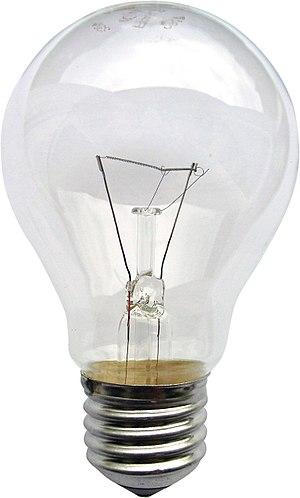
Ampoule électrique de la marque Neolux (max.
1ᵉʳ janvier :
Civilization III est un jeu vidéo édité en 2001, qui fait appel à de nombreuses notions de microgestion et de stratégie ; c'est le troisième volet de la série Civilization supervisée par Sid Meier.
Différents parlements ont adopté des mesures pour abandonner les lampes à incandescence. Dans certaines juridictions, cela a été fait au travers d'une législation, alors que d'autres pays ont adopté des mesures volontaristes. L'argument avancé pour promouvoir cette mesure est l'amélioration du rendement énergétique en phase de consommation. Les technologies d'éclairage alternatives, au meilleur rendement lumineux, comprennent notamment les lampes fluorescentes compactes et les lampes à diode électroluminescente. Elles offrent aux industriels des prix et des marges assez intéressantes pour qu’ils soient favorables à la substitution.
Le support des lampes électriques est standardisé depuis le début du XXᵉ siècle. Le principe est d'utiliser une douille et un culot appairés pour assurer l'alimentation et le maintien mécanique de la lampe électrique. L'alimentation est généralement assurée par l'intermédiaire de deux éléments conducteurs séparés par un isolant.